Describe the emotion expressed in this image:  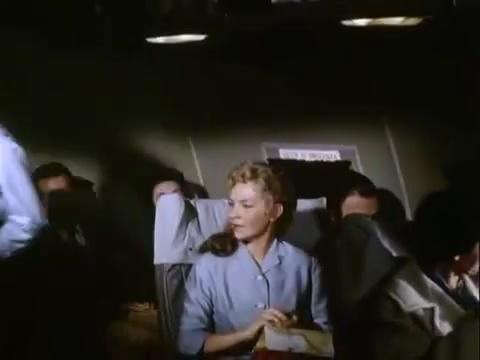
This person displays Fear, valence and arousal with low intensity.